Operation Sea Lion

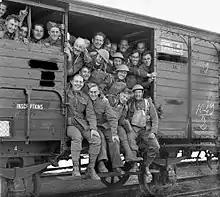
British soldiers in France in 1939

In December 1939, the German Army issued its own study paper (designated "Nordwest") and solicited opinions and input from both the "Kriegsmarine" and the "Luftwaffe". The paper outlined an assault on England's eastern coast between The Wash and the River Thames by troops crossing the North Sea from ports in the Low Countries. It suggested airborne troops as well as seaborne landings of 100,000 infantry in East Anglia, transported by the "Kriegsmarine", which was also to prevent Royal Navy ships from getting through the Channel, while the "Luftwaffe" had to control airspace over the landings. The "Kriegsmarine" response was focused on pointing out the many difficulties to be surmounted if invading England was to be a viable option. It could not envisage taking on the Royal Navy Home Fleet and said it would take a year to organise shipping for the troops. "Reichsmarschall" Hermann Göring, head of the "Luftwaffe", responded with a single-page letter in which he stated, "[A] combined operation having the objective of landing in England must be rejected. It could only be the final act of an already victorious war against Britain as otherwise the preconditions for success of a combined operation would not be met".